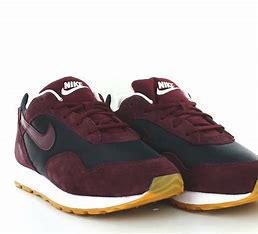
Brand: Nike
Model: Outburst